2020 Karachi floods

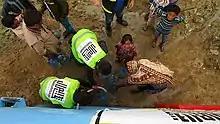
Baitulmaal staffs provided Karachi residents water.

Local rescuers assisted by Baitulmaal (a Dallas-based international humanitarian organization) helped evacuate surviving residents of Karachi's Gulberg Town. The team provided them with hot meals, water, hygiene supplies, and food parcels and provided drinking water to other flood-affected areas of Karachi, such as Yousuf Goth and Abdullah Town. Employees of Baitulmaal delivered supplies via truck to individuals who were unable to escape in time.